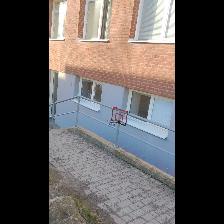
Label: NonHuman